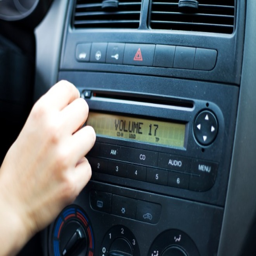
listen to the music in a car